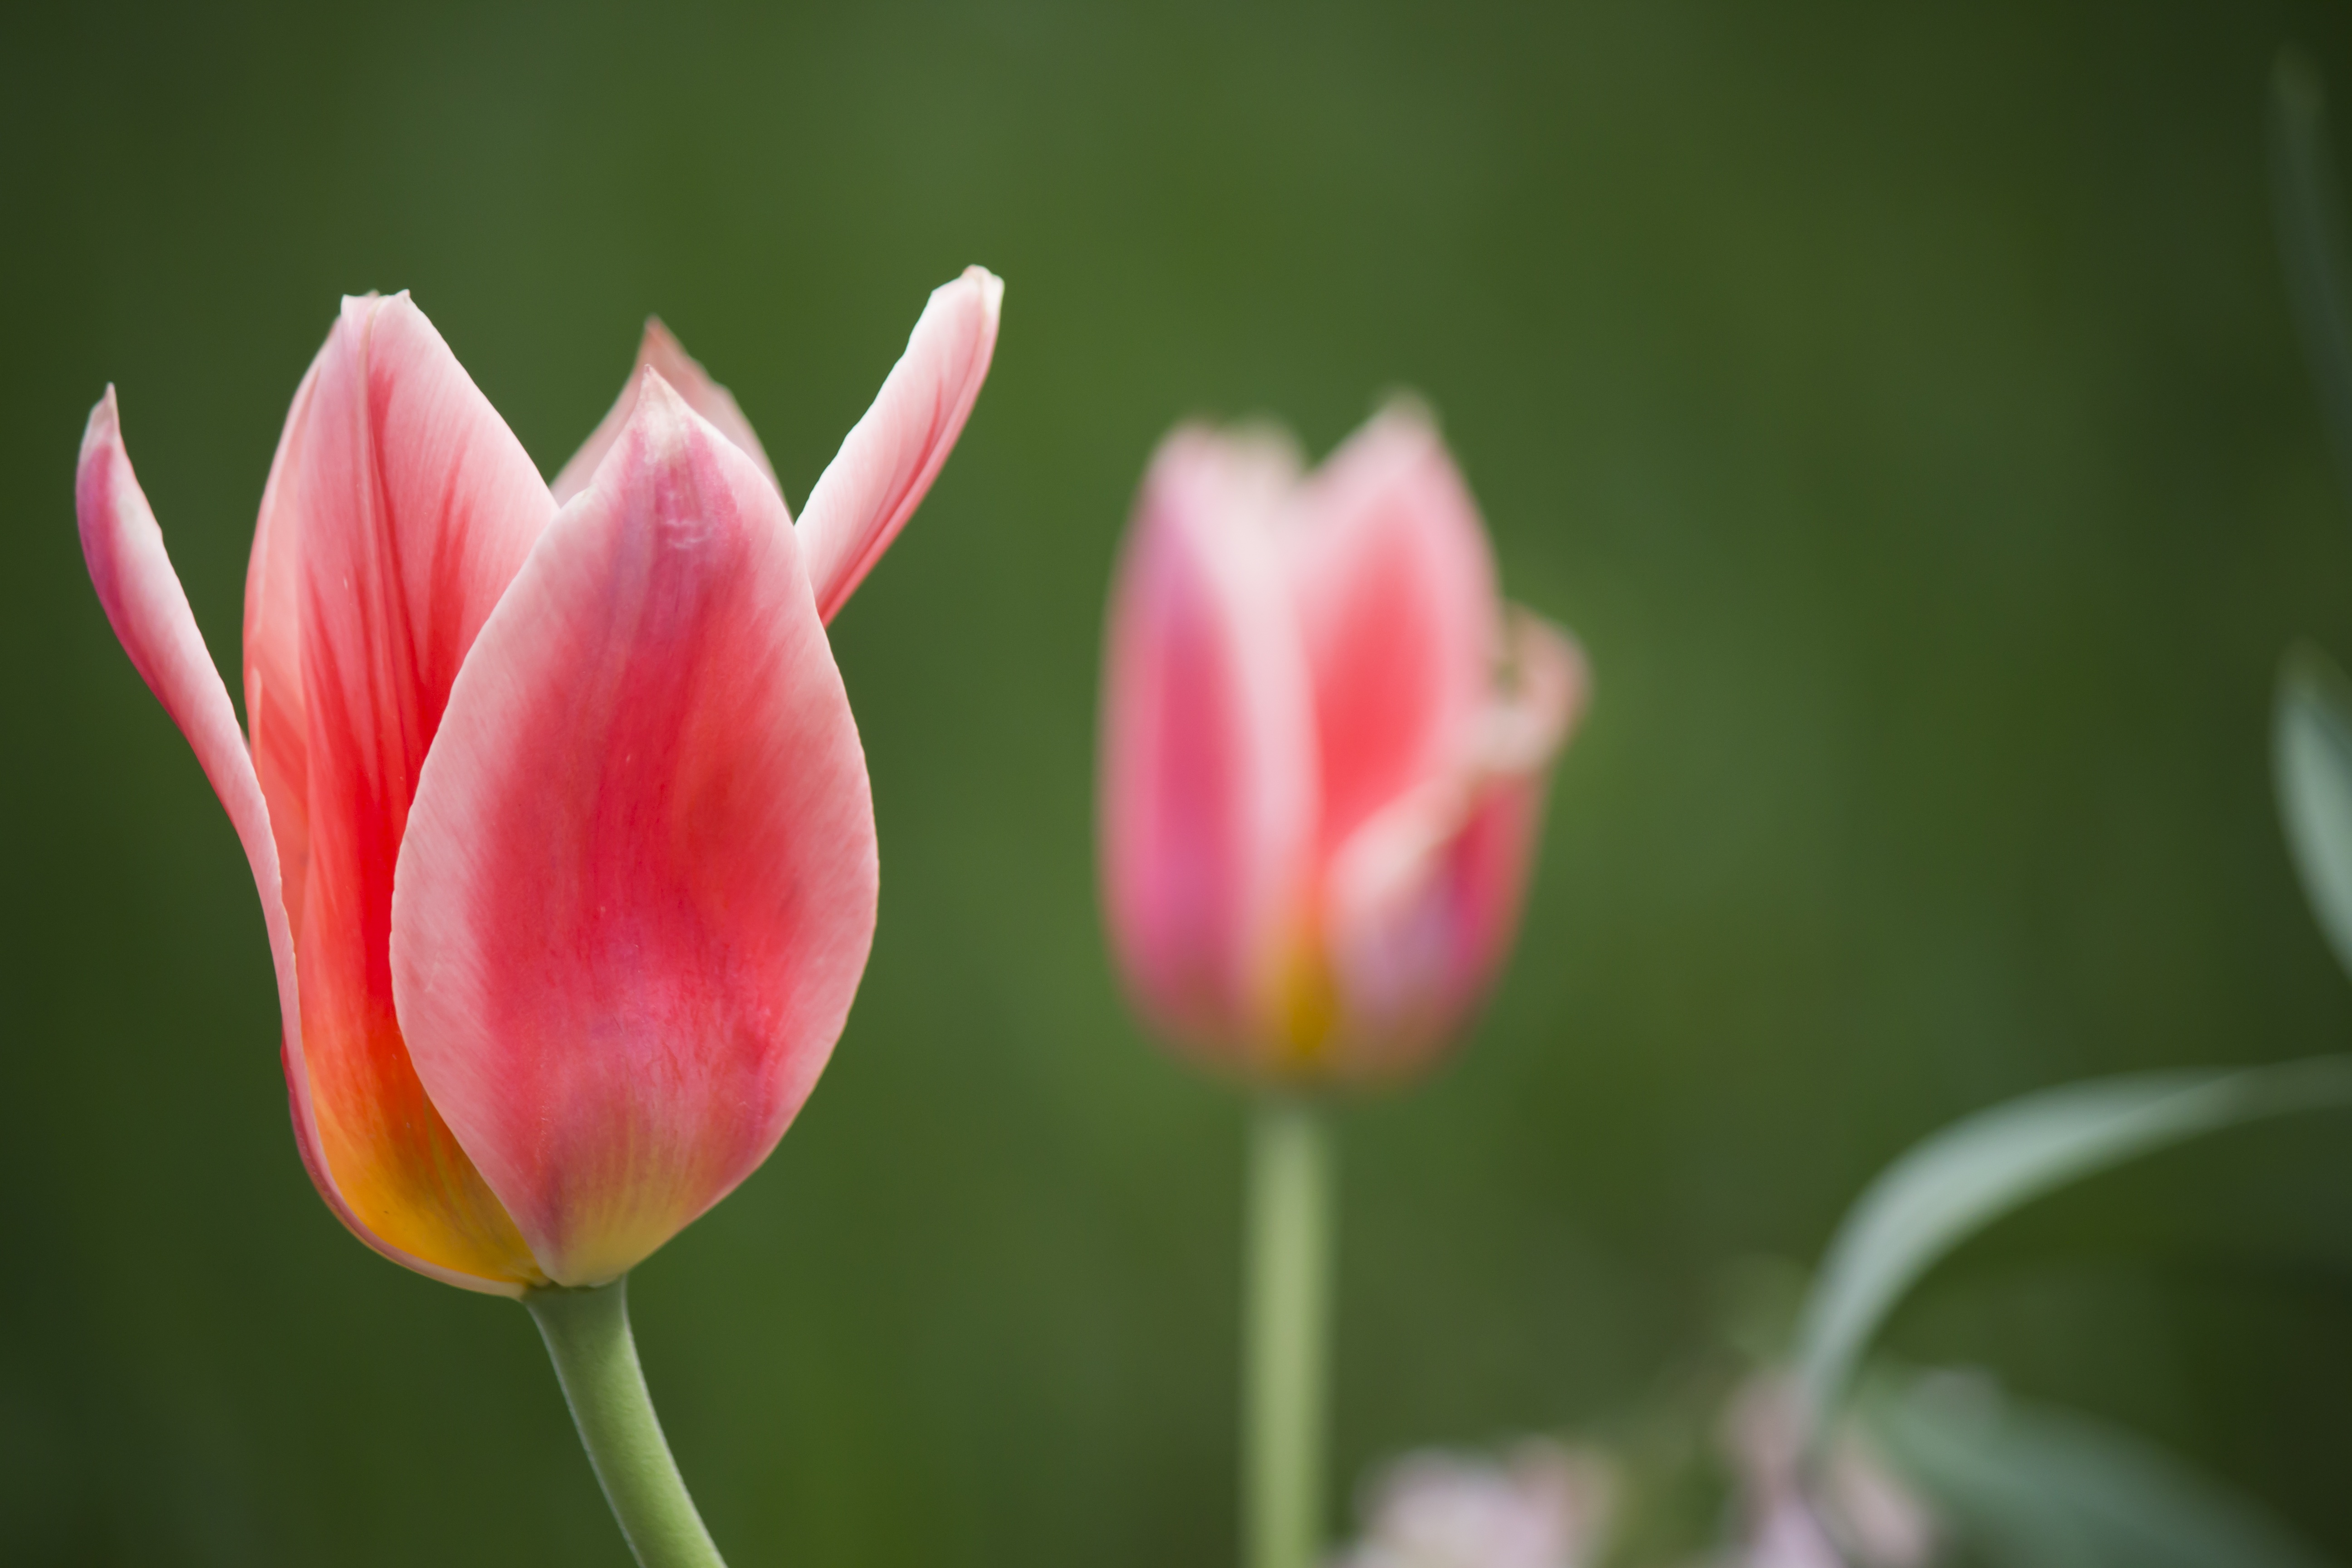
plant, flower, petal, tulip, flora, flowers, springtime, tulips, macro photography, flowering plant, lily family, plant stem, land plant